Saujon

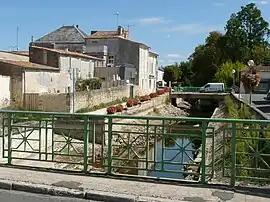
The Seudre river in Saujon

Saujon is a commune in the Charente-Maritime department in southwestern France.